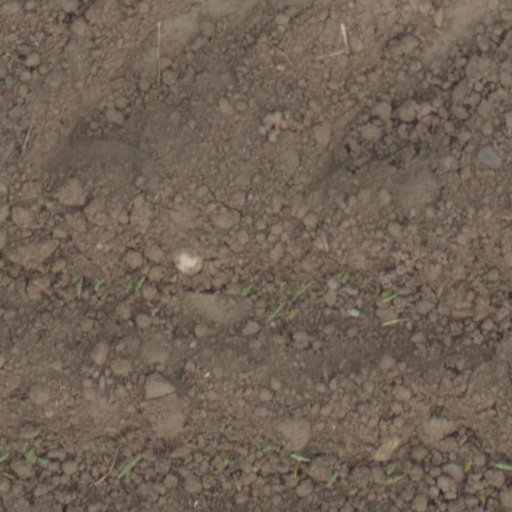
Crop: wheat